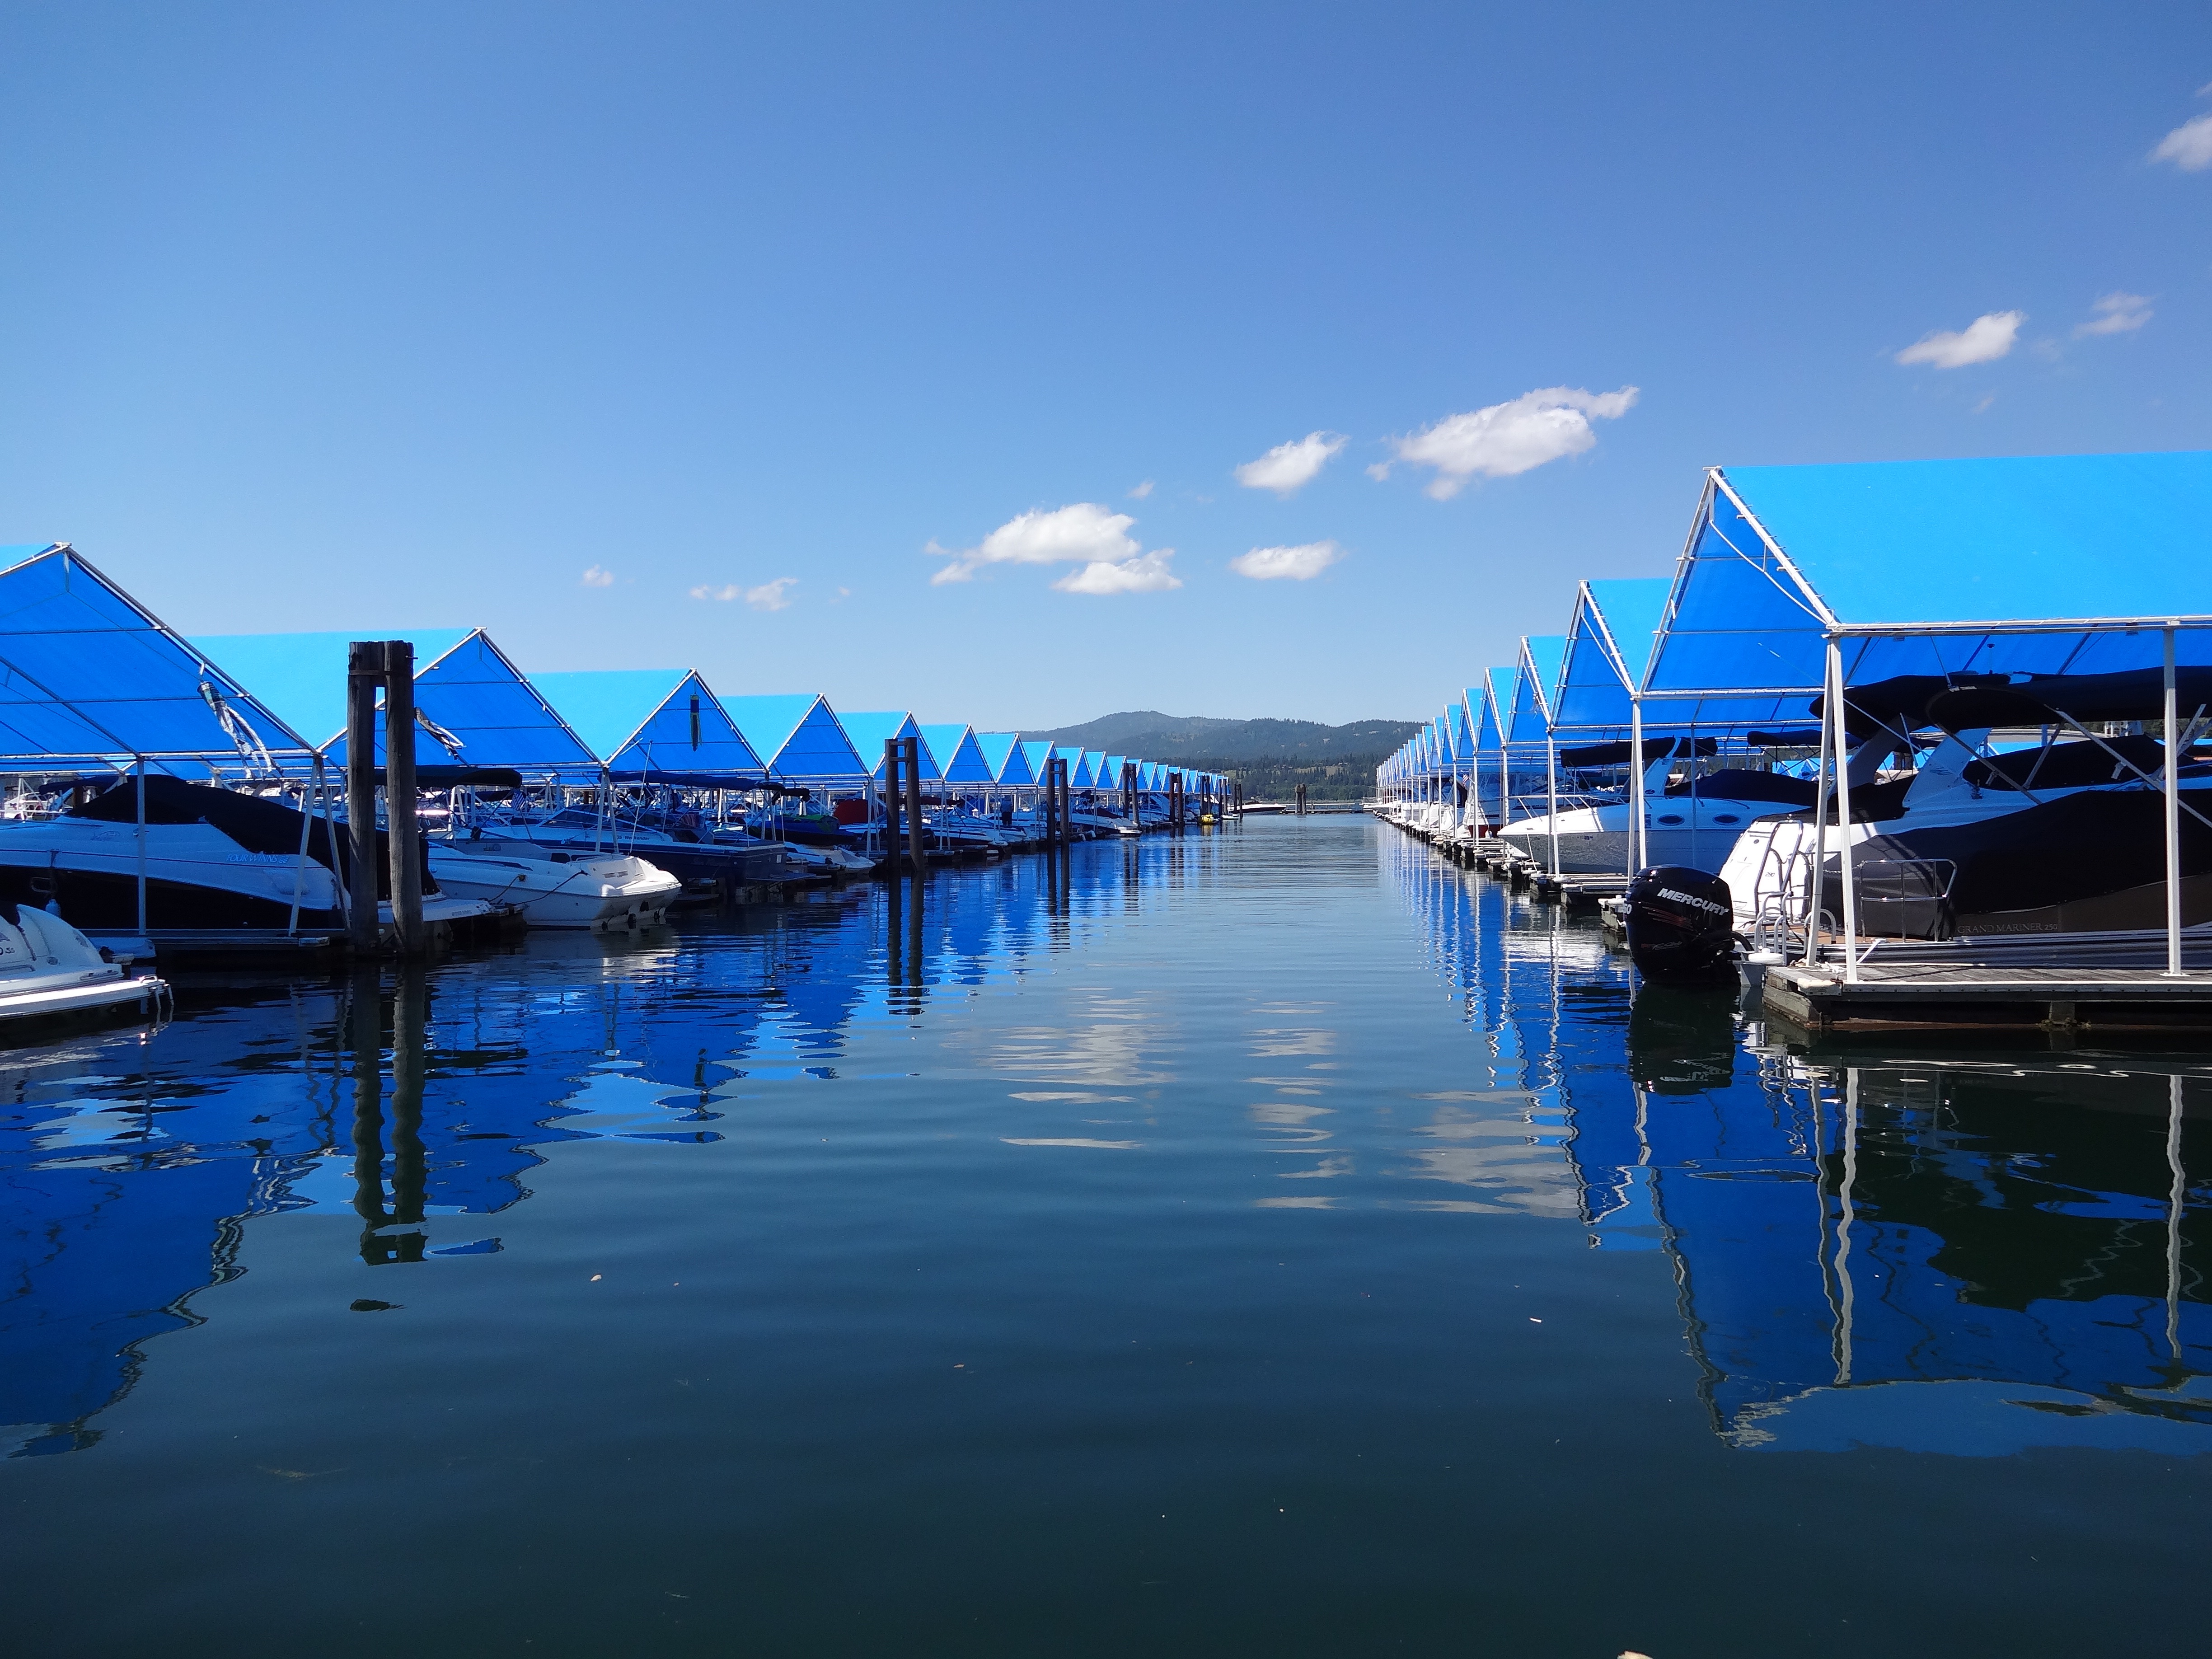
sea, coast, water, ocean, horizon, dock, boat, shore, lake, vacation, dusk, reflection, vehicle, lagoon, bay, harbor, blue, marina, body of water